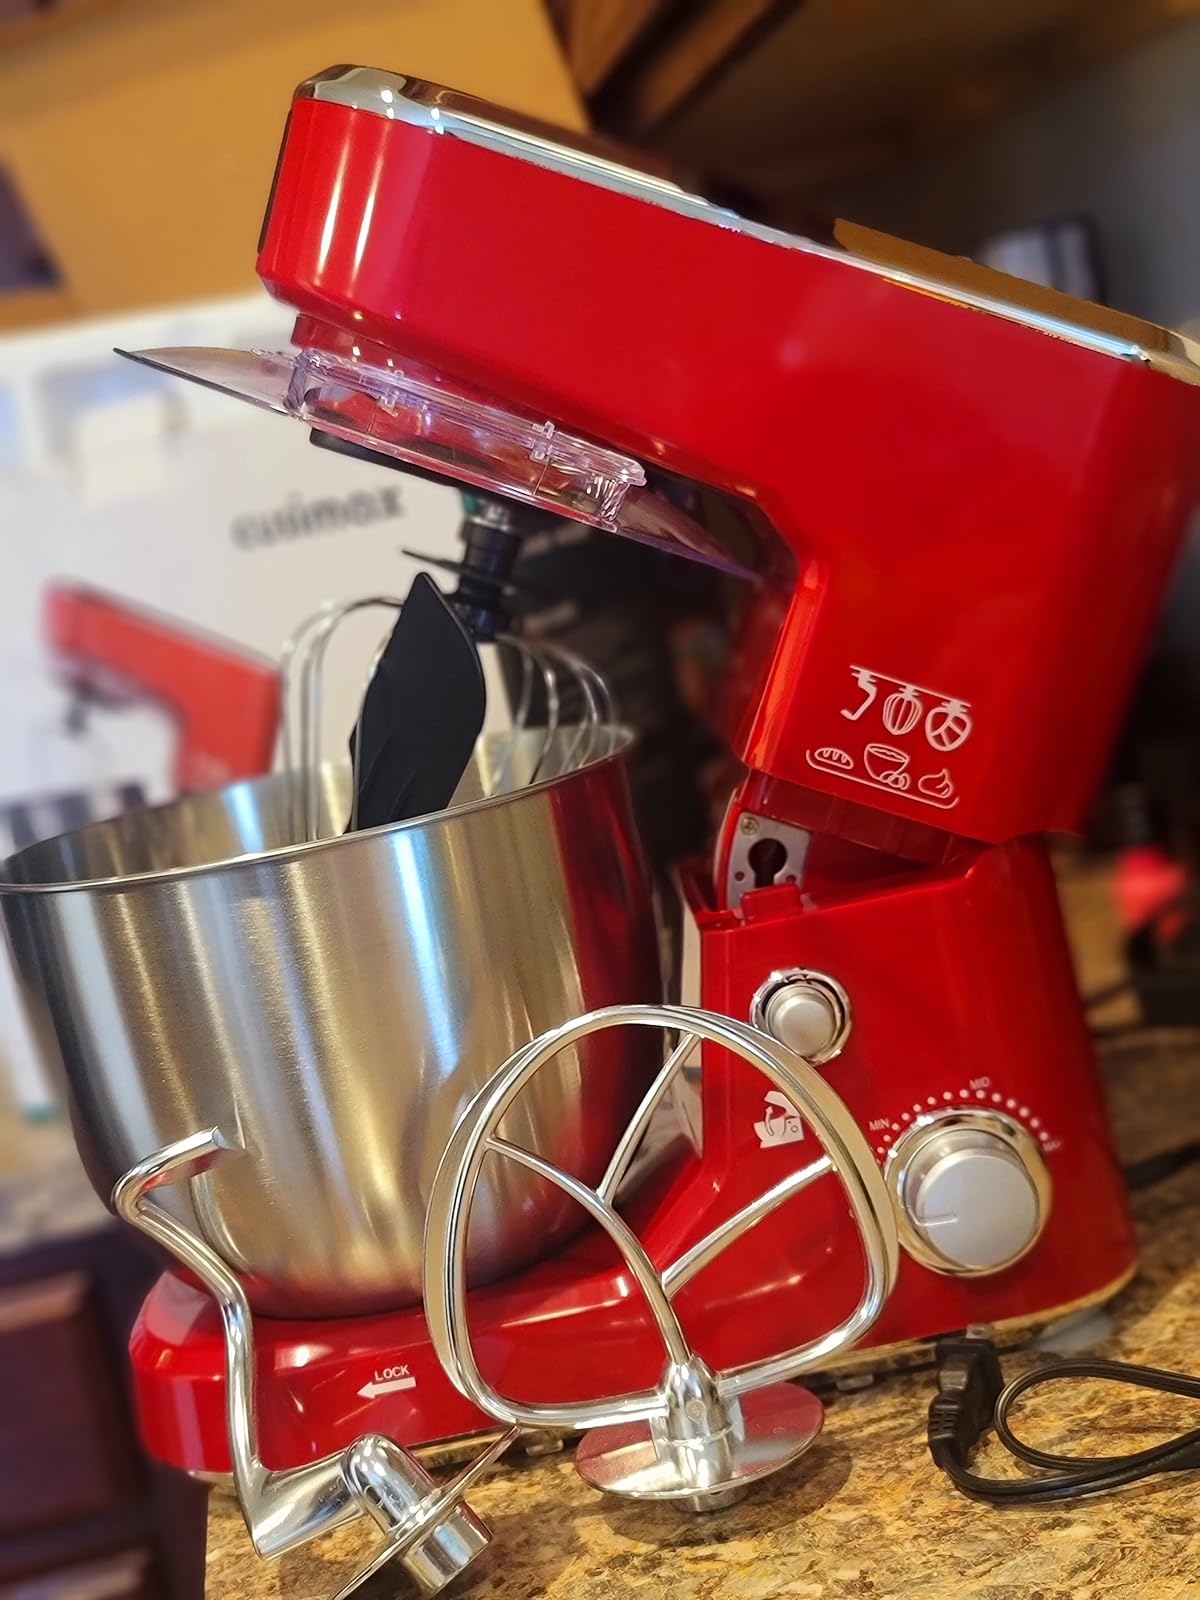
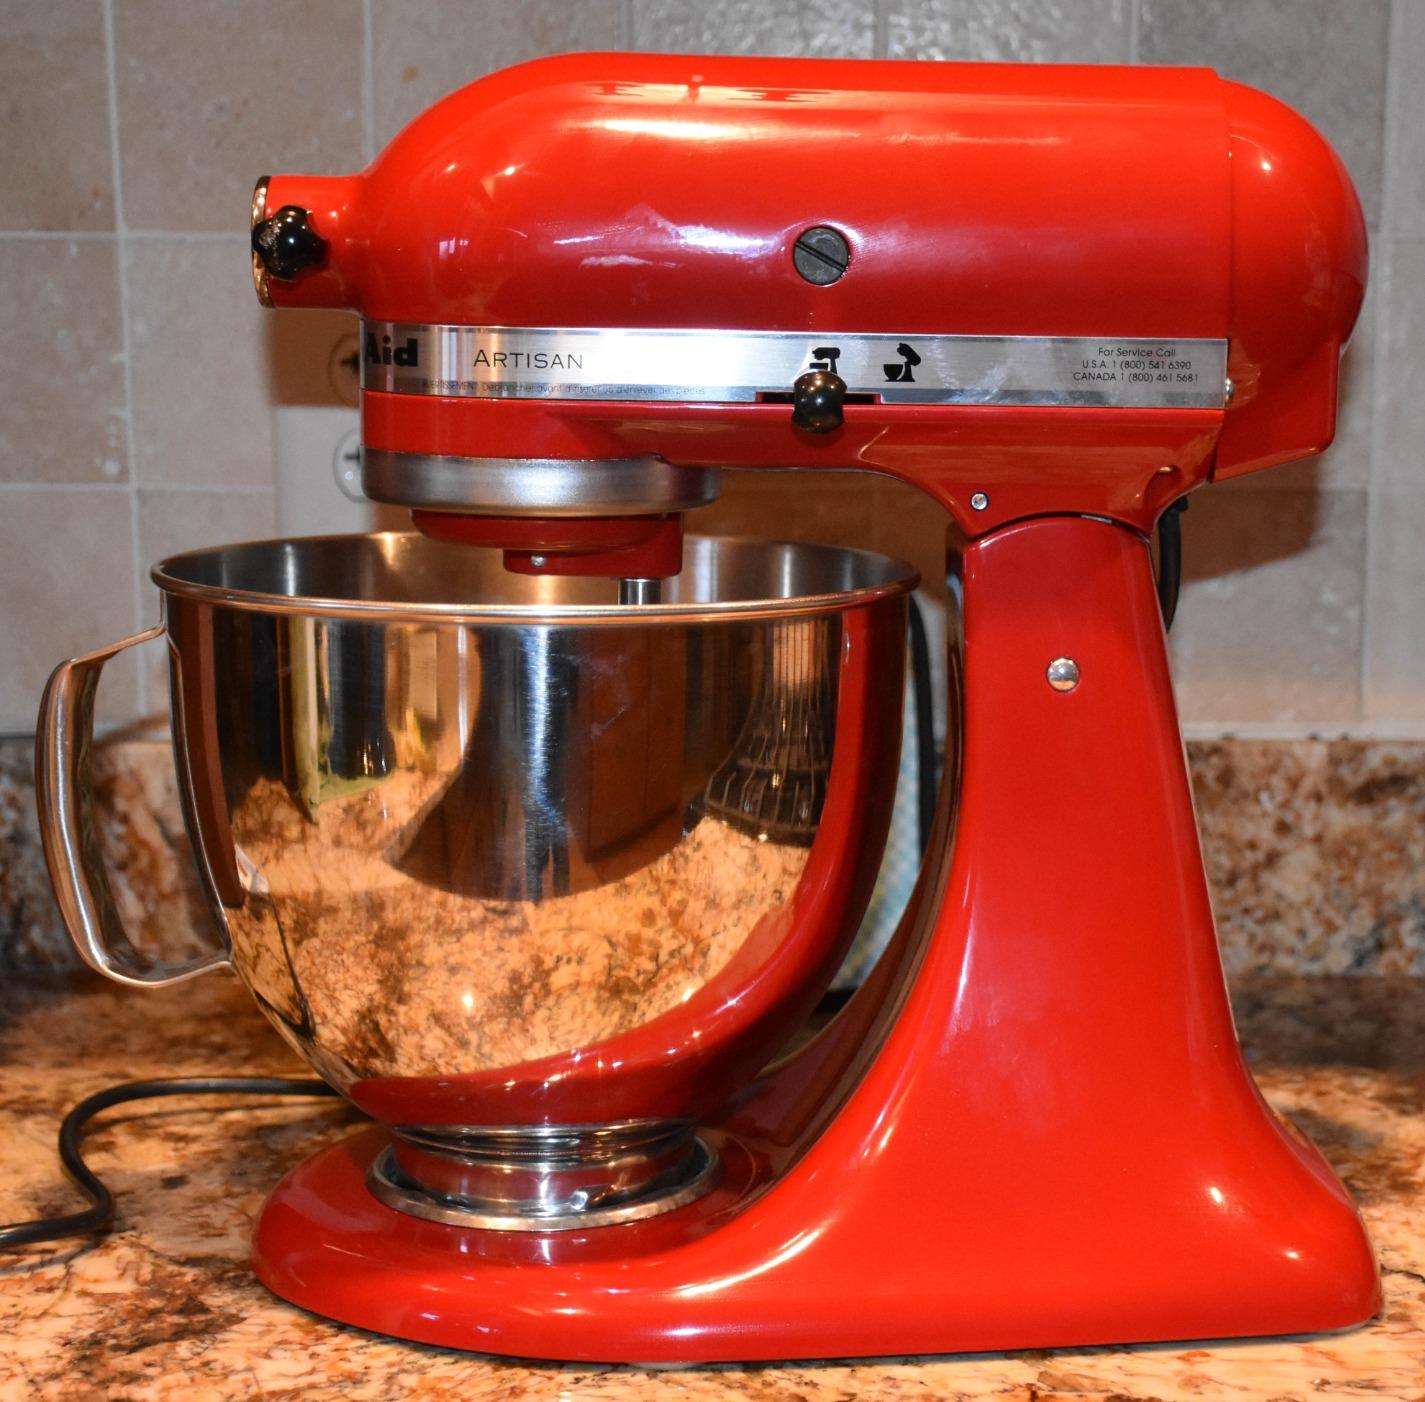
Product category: items_mixer
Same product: no